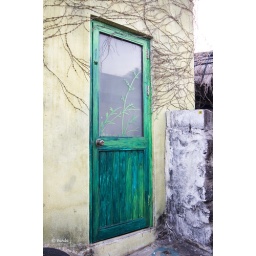
Day 1 : Walking around the hotel.. Saw a colorful door :p